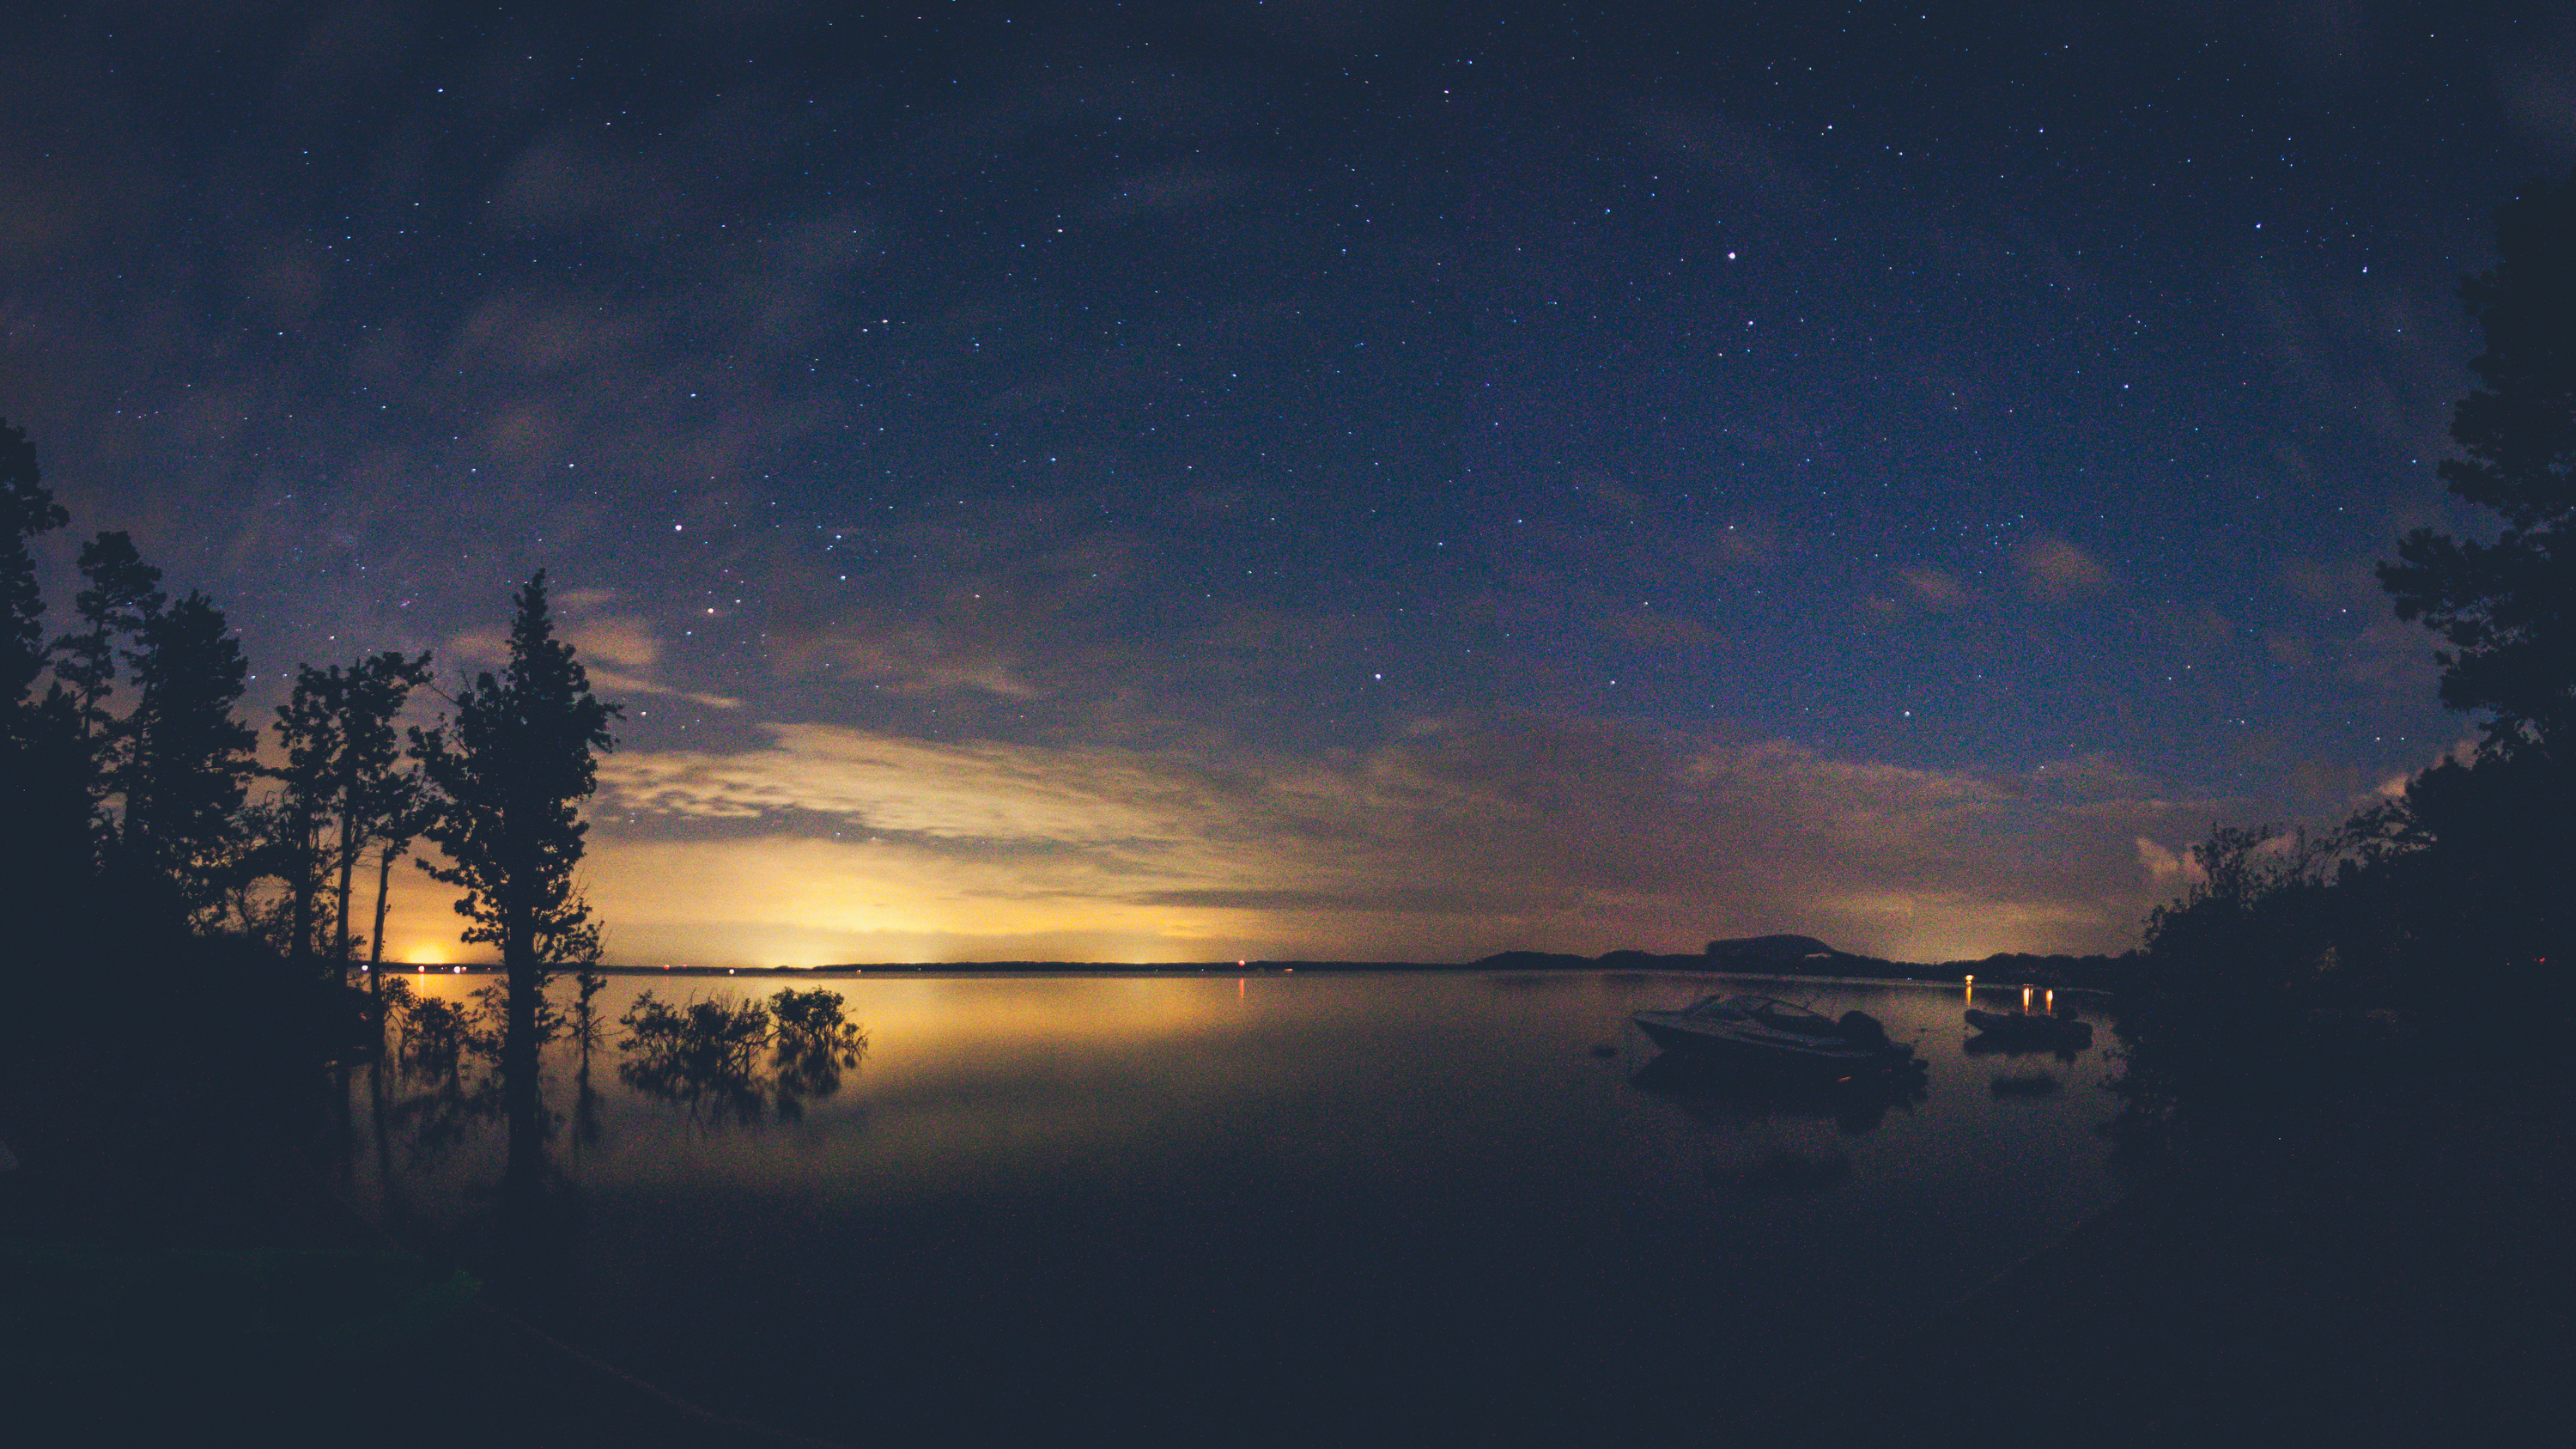
horizon, light, cloud, sky, sunrise, sunset, night, sunlight, morning, star, lake, dawn, atmosphere, dusk, evening, reflection, darkness, aurora, moonlight, astronomical object, atmospheric phenomenon